Max Kellerman

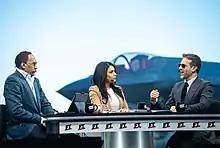
Kellerman (right) at ESPN "First Take", 2018

With HBO leaving the boxing business at the end of 2018, Kellerman signed a multiyear contract with ESPN which greatly expanded his role in the network's boxing coverage. However, in contrast to his color-commentary role with HBO, for ESPN he presided over network coverage from the broadcast desk rather than at ringside.